Battles of Lexington and Concord

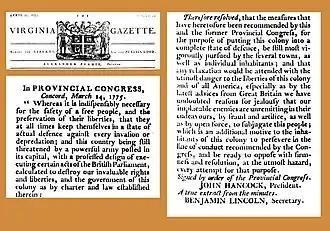
A March 24, 1775, resolution, signed by John Hancock, resolves that measures for "putting this colony into a complete state of defense, be still most vigorously pursued by the several towns, as well as individual inhabitants".

In a February 1775 address to King George III, both houses of Parliament declared that a state of rebellion existed in the Province of Massachusetts Bay. Parliament reported that some of the Massachusetts subjects had encouraged unlawful combinations and engagements in other colonies. They noted that these rebellious actions were unnecessary because Parliament would pay attention to any "real grievances" of the colonists (without further explanation). Parliament requested the king to enforce obedience to the law and authority of Parliament and the king.